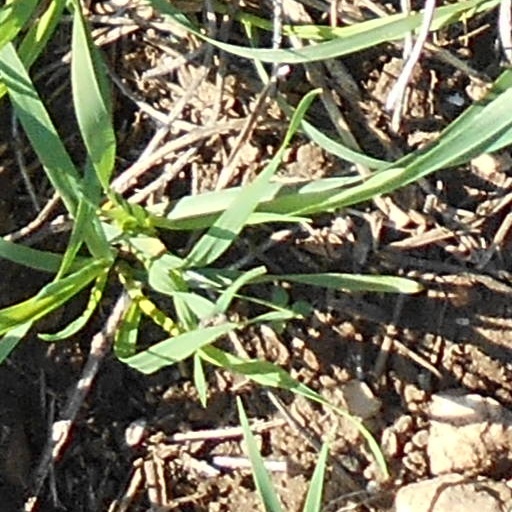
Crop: wheat